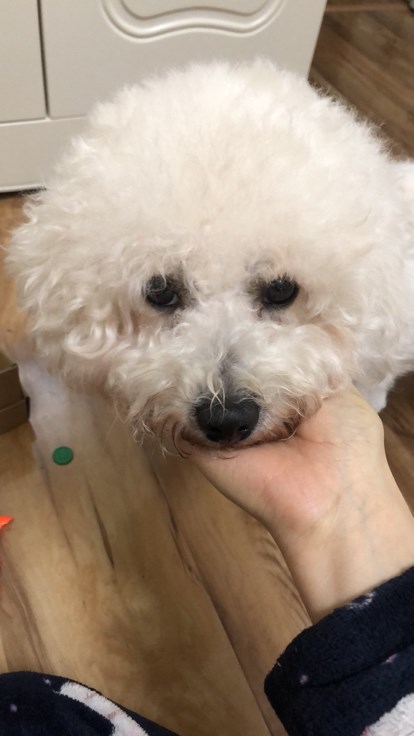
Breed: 3083-n000117-Bichon_Frise